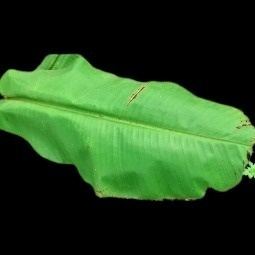
Label: Calcium